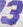
Number: 3